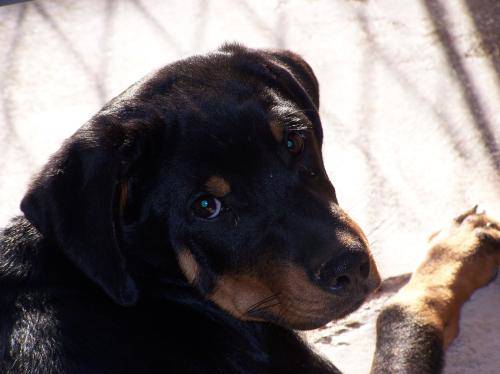
Label: dog